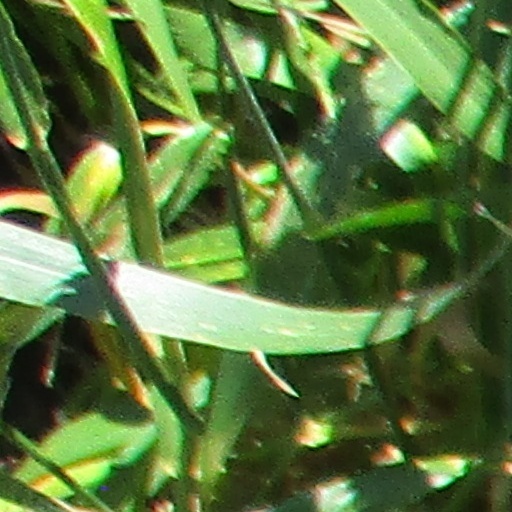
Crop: wheat